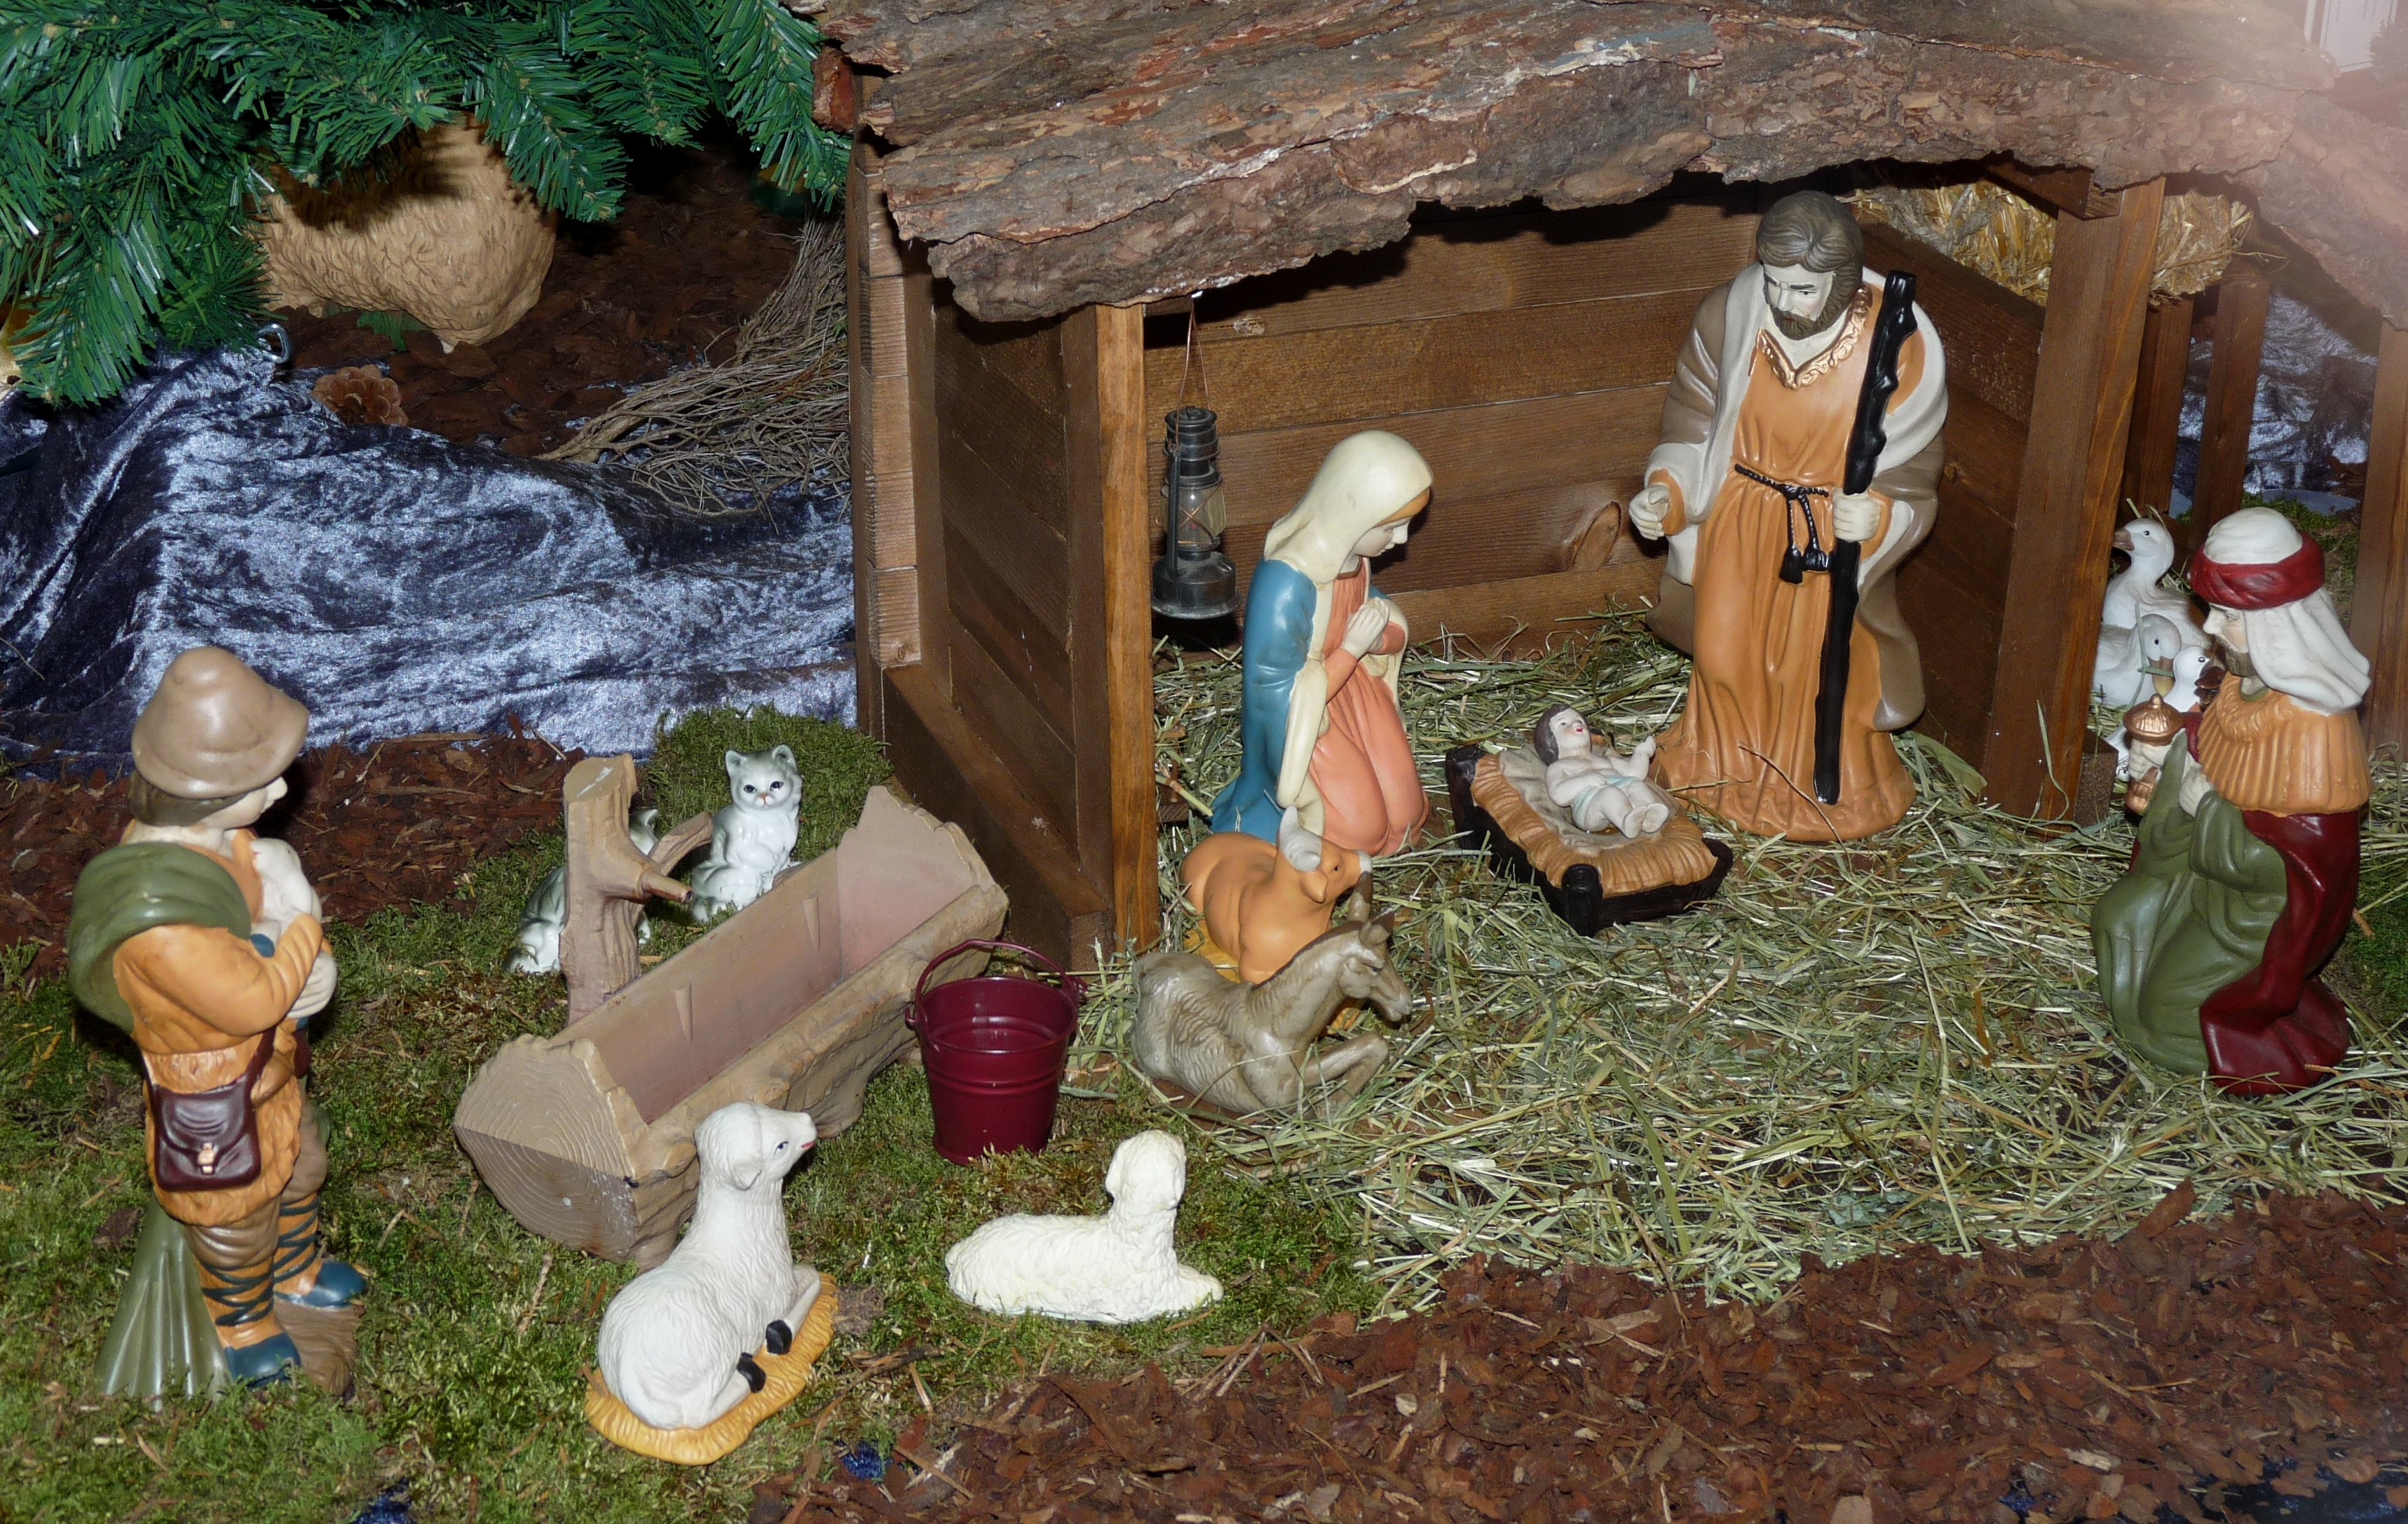
sheep, religion, child, christian, christmas, decor, donkey, shepherd, advent, christmas decoration, art, figure, stall, maria, jesus, crib, christianity, joseph, manger, mythology, ox, santon, nativity scene